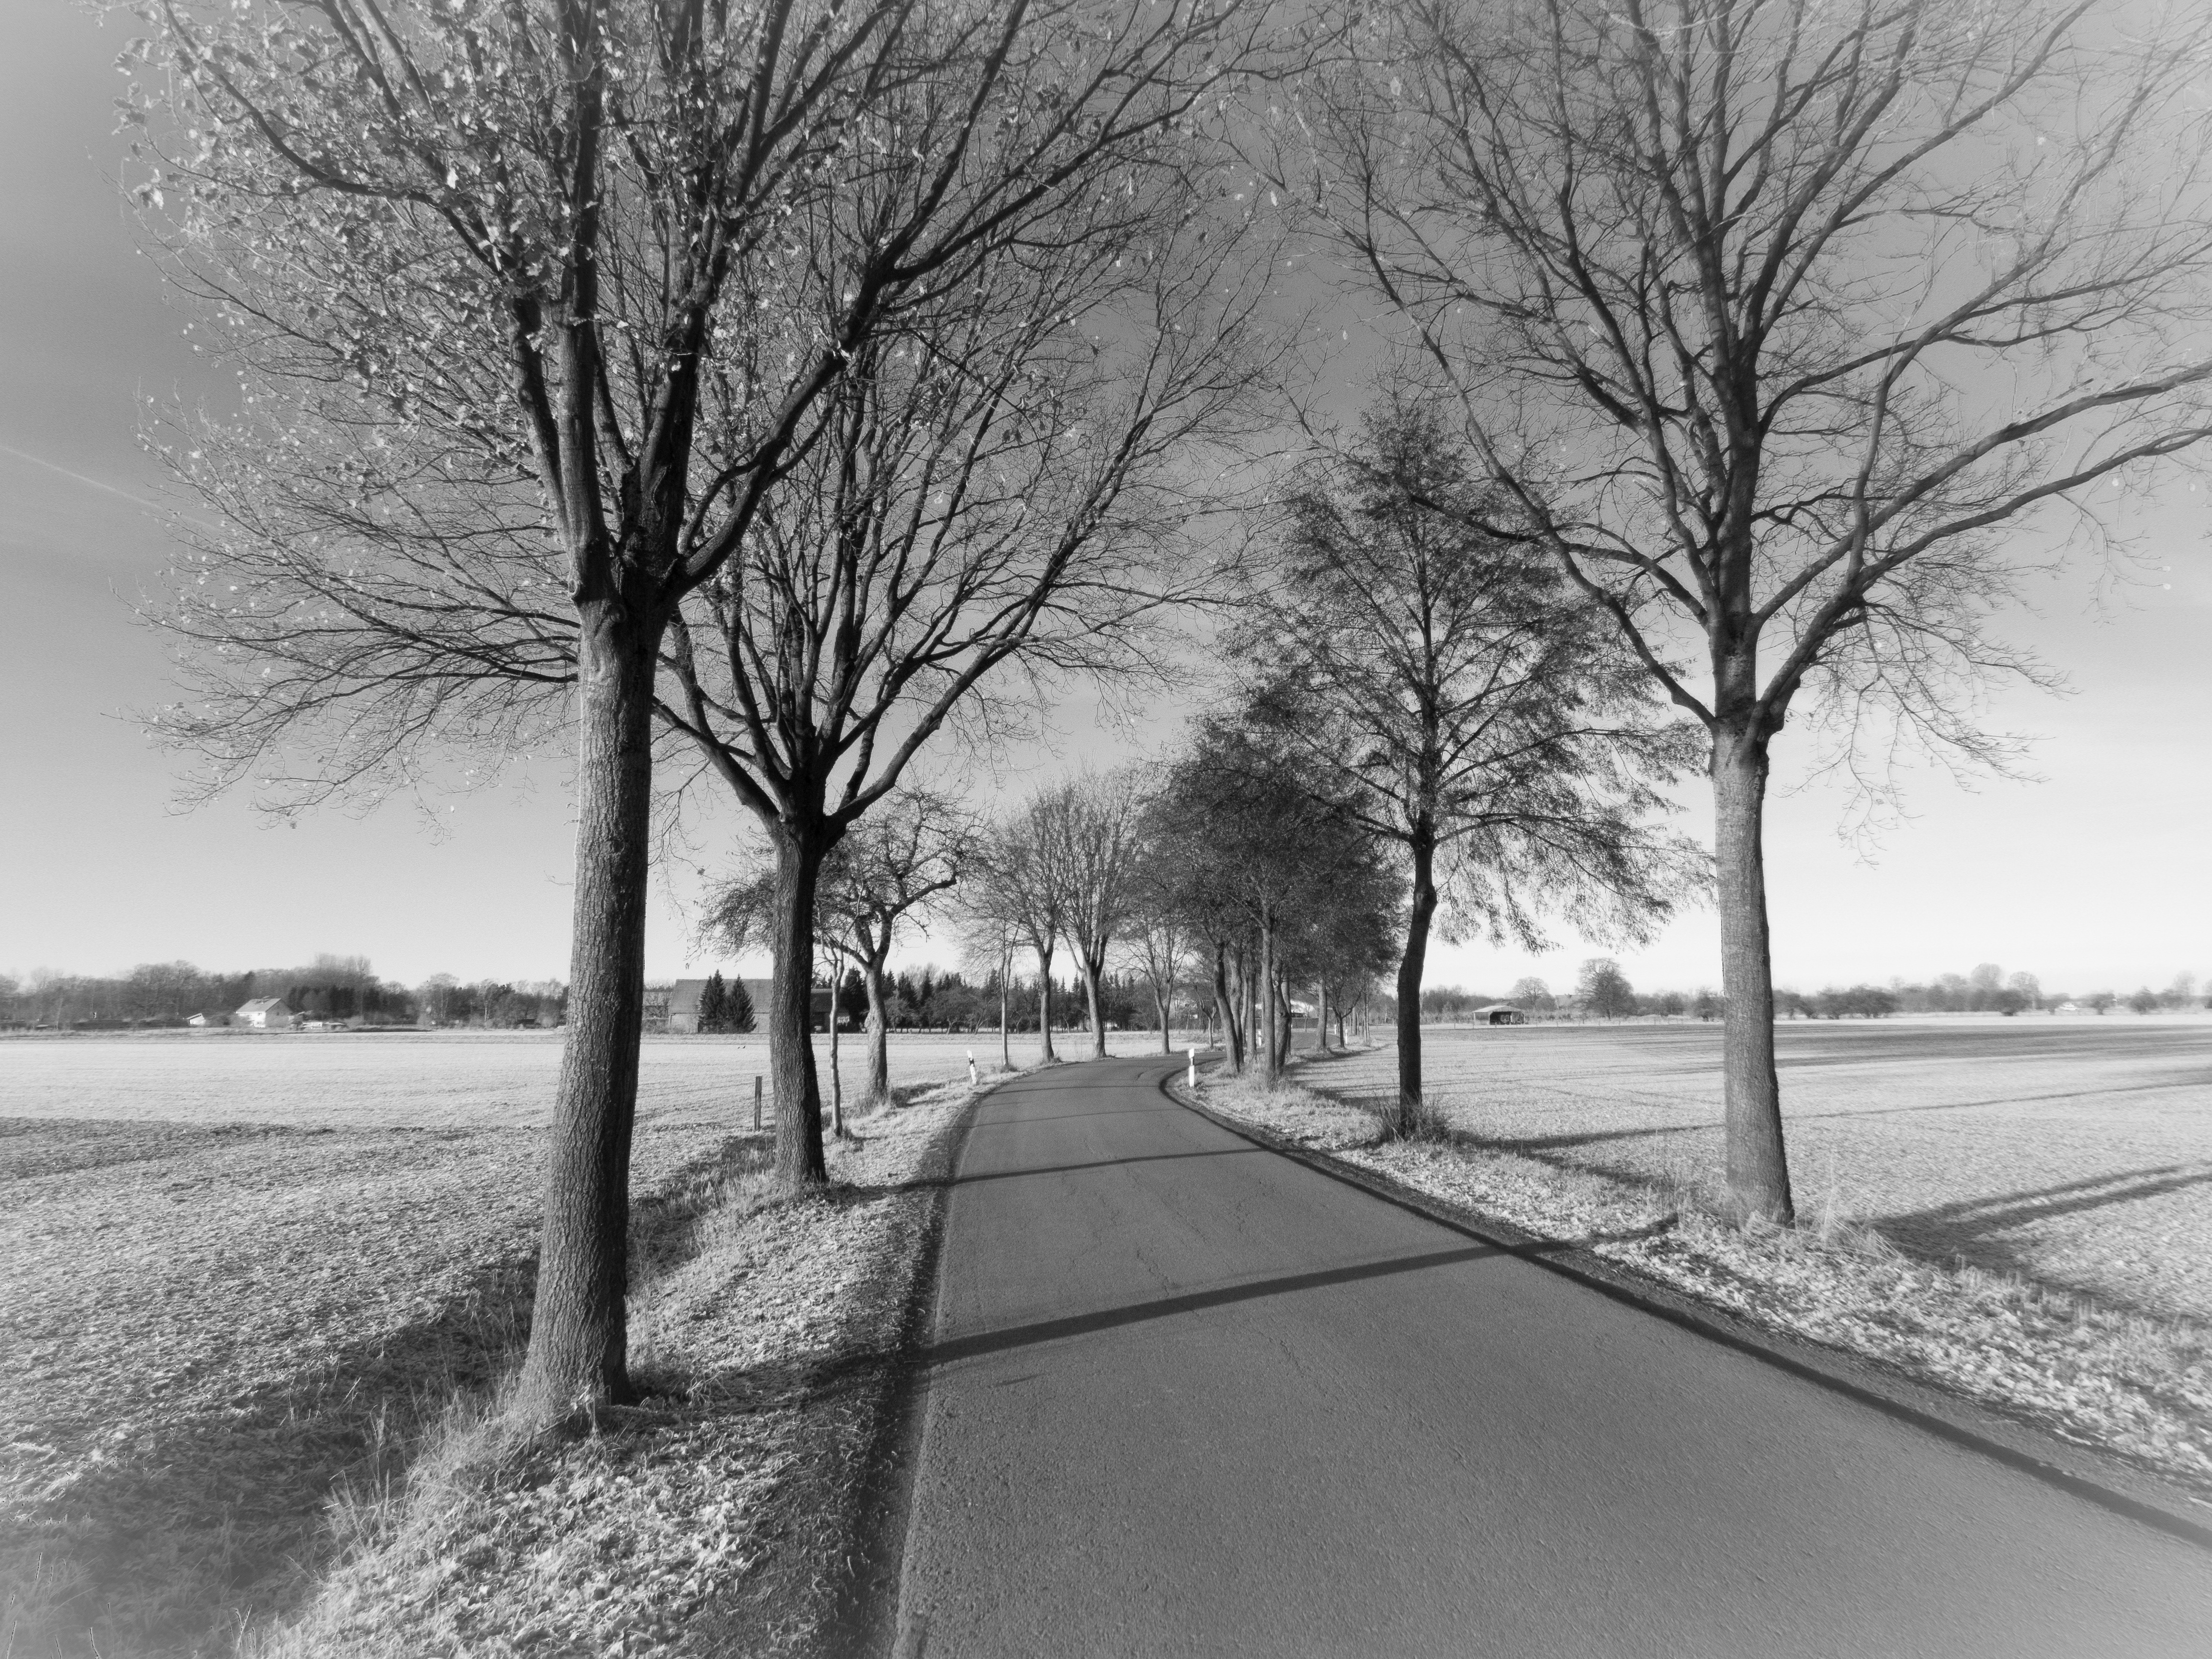
tree, snow, winter, black and white, fog, road, mist, white, morning, asphalt, rural, autumn, weather, monochrome, season, trees, blizzard, shape, time of year, freezing, tree lined avenue, monochrome photography, atmospheric phenomenon, woody plant